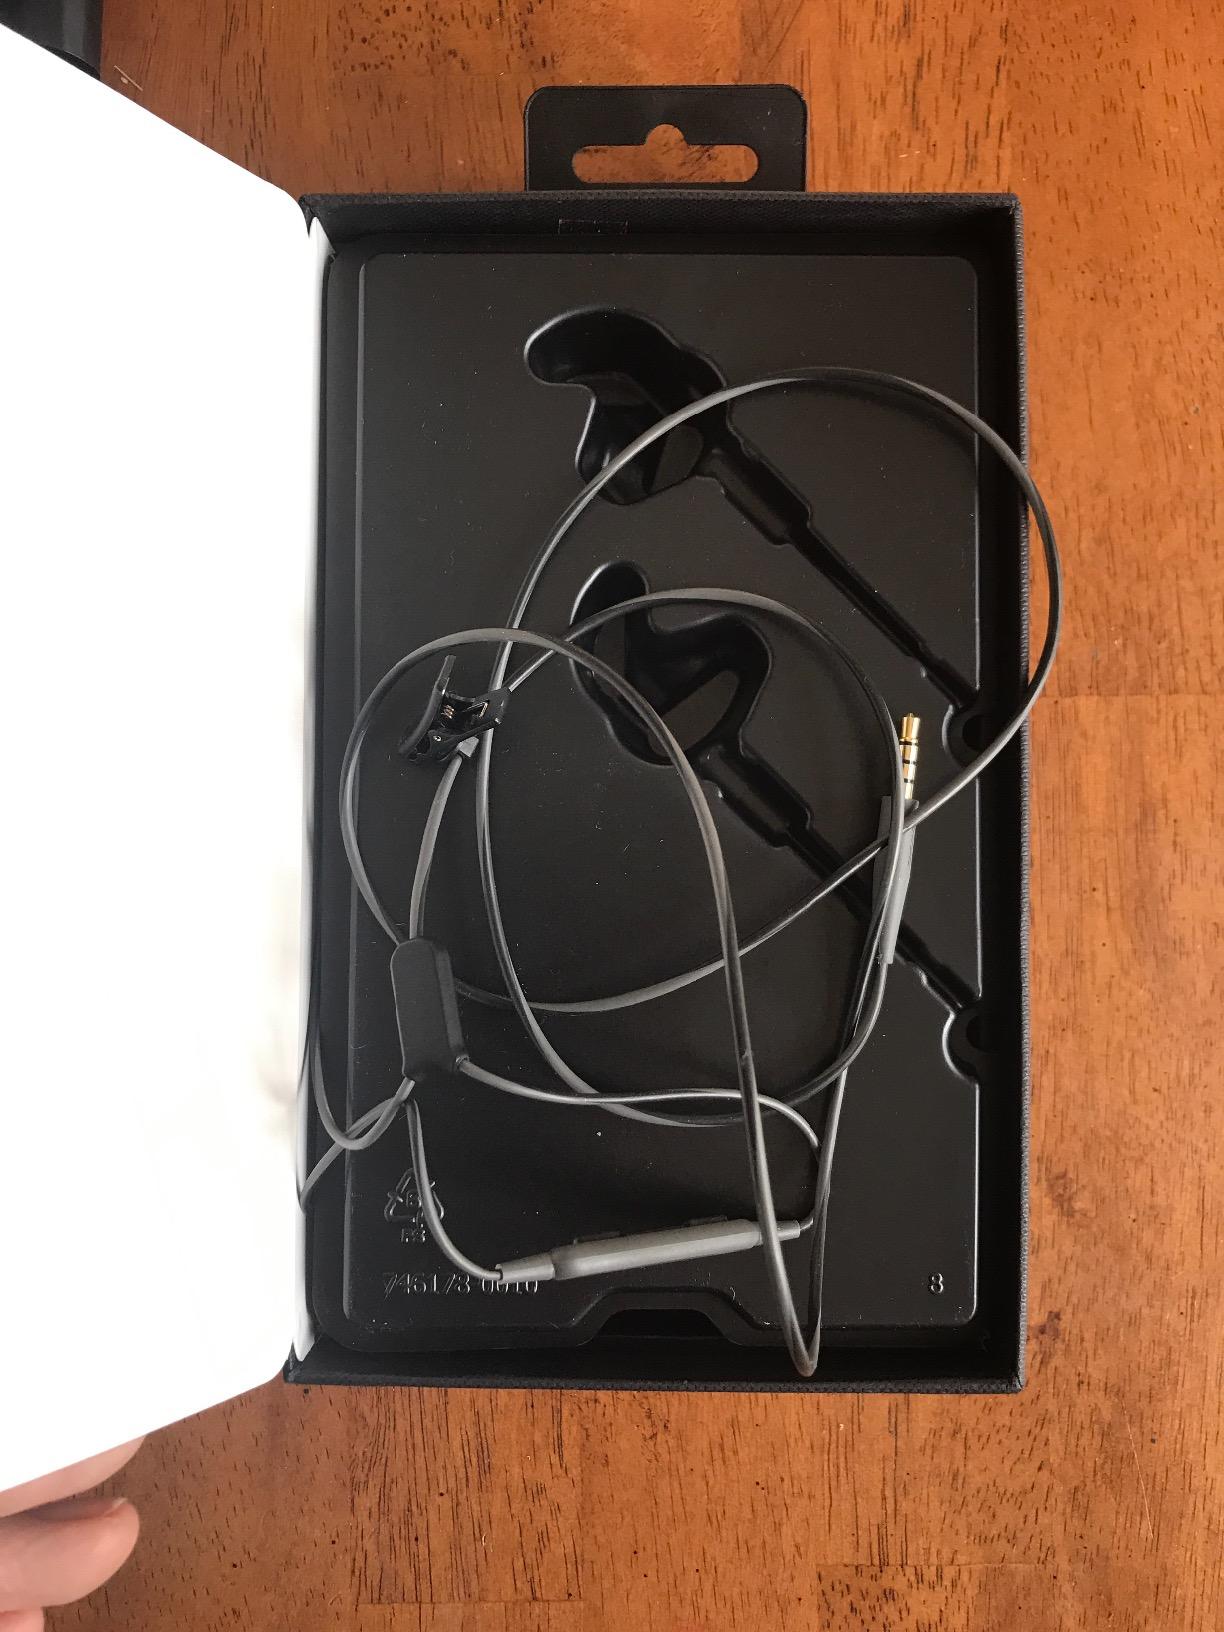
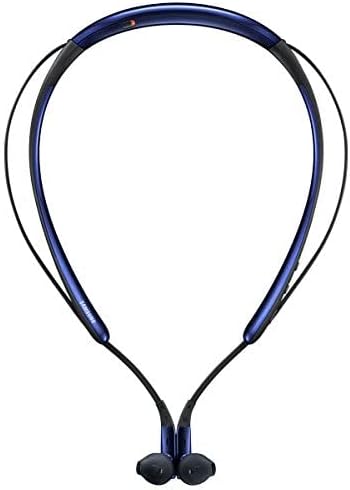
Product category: headphones
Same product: no